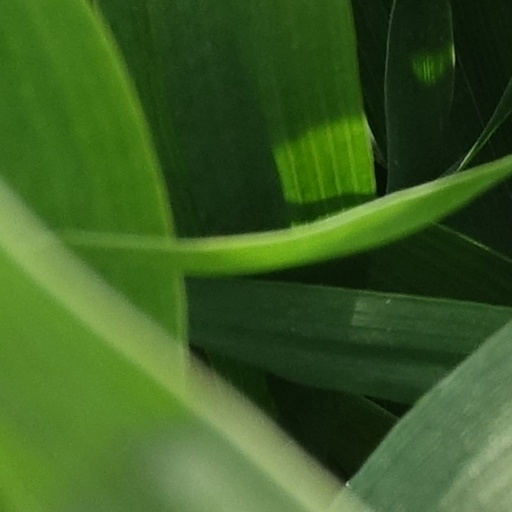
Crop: wheat